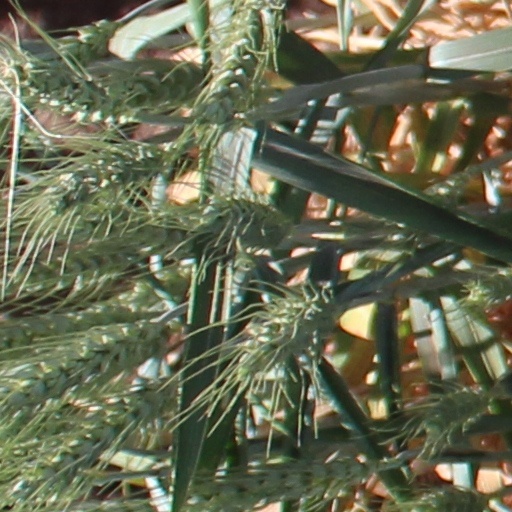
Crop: wheat